Jügderdemidiin Gürragchaa

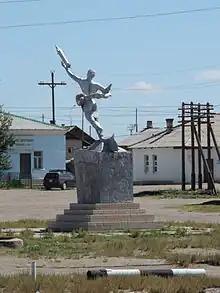
A sculpture commemorating Gürragchaa, in Choir

The Zaisan Memorial, a monument south of Ulaanbaatar dedicated to Russian–Mongolian friendship, includes a mural which depicts amongst its scenes Gürragchaa's 1981 flight.